Gaspar Polanco

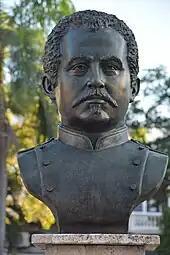
Bust of Gaspar Polanco in the Independence Park

Placed in front of the agglomeration of mambises, in number close to 5,000 when reinforcements from La Vega and Moca joined, on September 4, Polanco studied the situation from the Quinigua command post before preparing the assault on Santiago. The next day all the leaders positioned themselves in cantons that surrounded the city, from which they carried out offensive operations that culminated in the eviction of the Spaniards from the streets. The command team headed by Polanco was made up of generals Gregorio Luperón, Ignacio Reyes Gatón and Gregorio de Lora and colonels Pedro Antonio Pimentel, Benito Monción and José Antonio Salcedo. In one of the truces, Luperón asked Polanco to promote the last two to the rank of general, in recognition of their exploits of those days, and was immediately pleased. In the midst of the fighting, Polanco stood out in the first line of fire, which did not prevent him from coordinating the action of the detachments under the command of subordinate generals. In this dual role of tactical leader and strategist, the exceptional military capacity of the general in chief is revealed. All the more notable to the extent that the Dominicans faced a larger Spanish army, with high morale and well equipped in the center of the city. Additionally, it should be considered that the Dominicans had not overcome a spontaneous war format. But the absence of discipline and effective command was compensated by the willingness to fight at all costs, the ultimate secret of the success of the Restoration. Luperón, the second most important chief in the battle, describes the heteroclite form of weaponry: